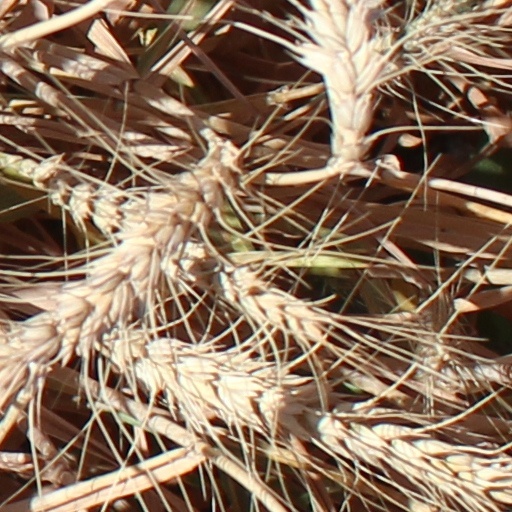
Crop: wheat